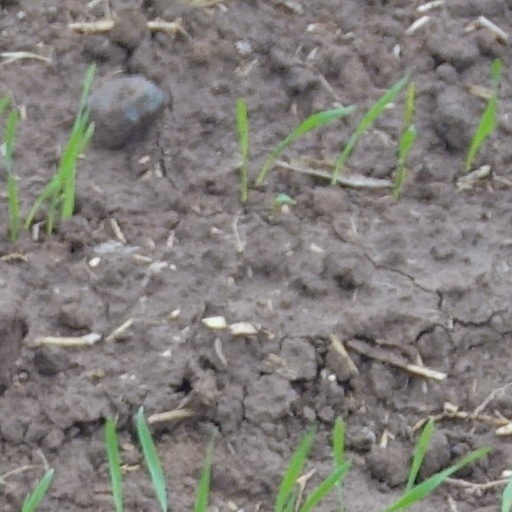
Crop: wheat